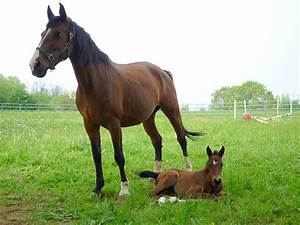
Label: horse